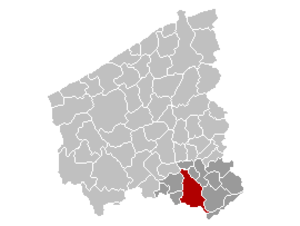
Carte indiquant la localisation de la commune de Courtrai (en rouge) dans la province de Flandre occidentale, avec l'arrondissement de Courtrai en gris foncé.